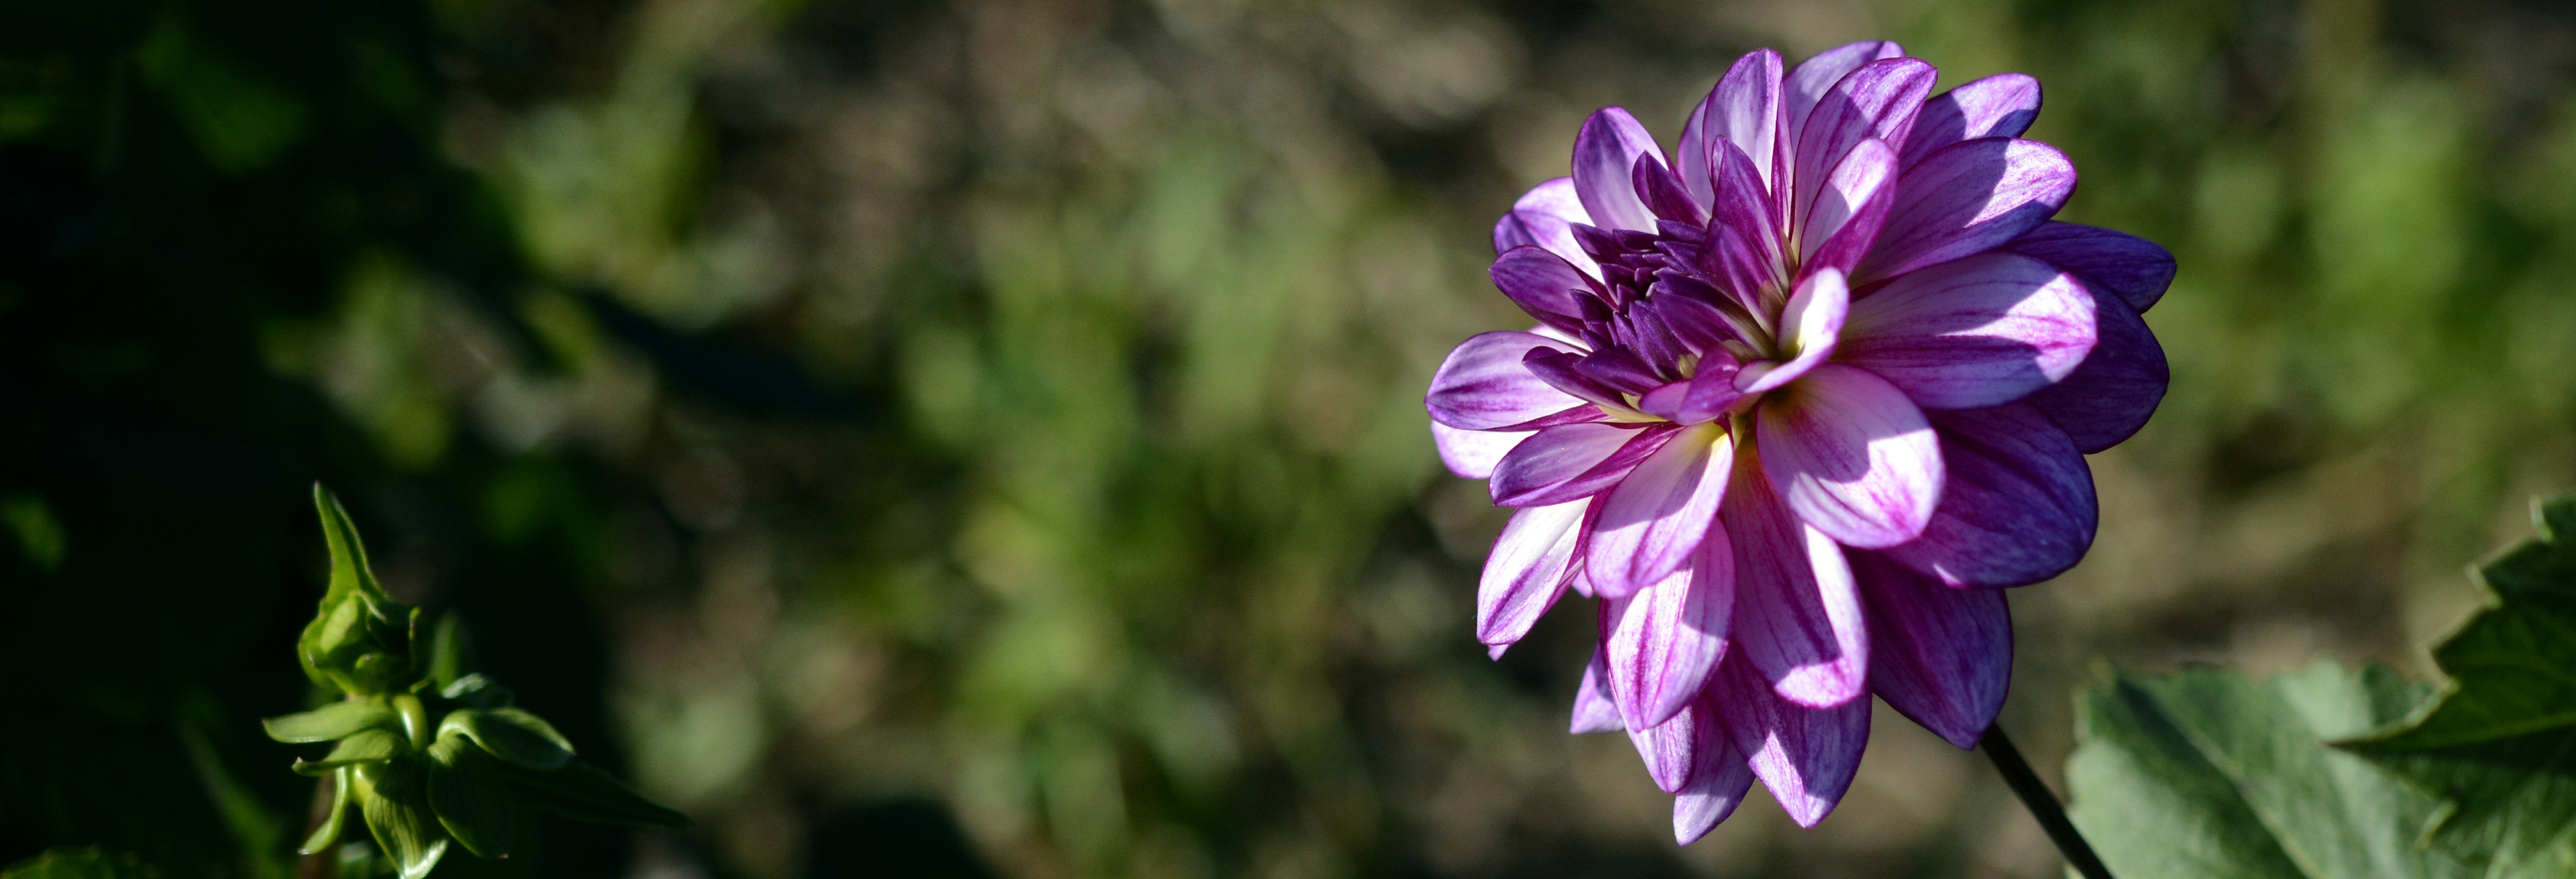
nature, blossom, plant, white, flower, purple, petal, bloom, green, banner, botany, garden, flora, wildflower, flowers, dahlia, violet, asteraceae, flower garden, late summer, dahlia garden, autumn flower, macro photography, ornamental plant, garden plant, flowering plant, ornamental flower, header, head image, dahlia flower, land plant